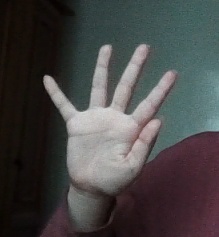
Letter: sheen